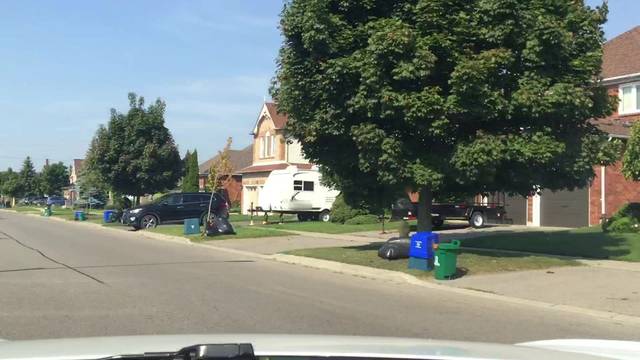
Region: Canada
Coordinates: 43.904, -78.783